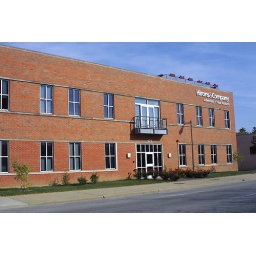
Where I work now. That's the roof lounge area over the logo.